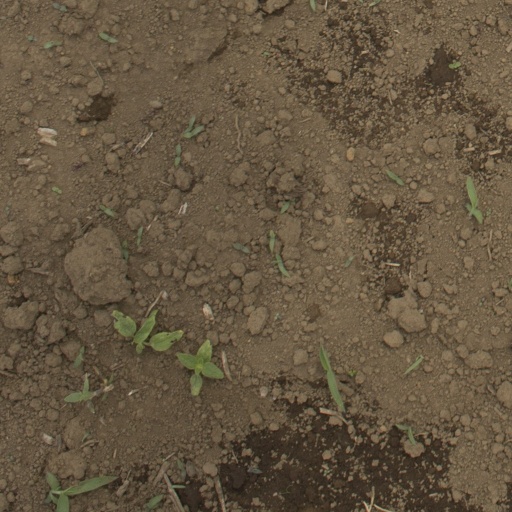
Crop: Jerusalem artichoke